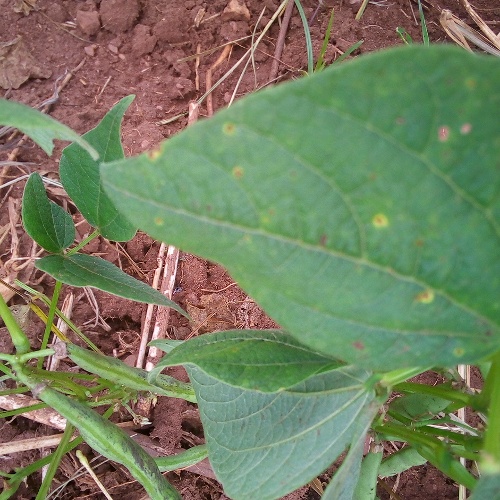
Leaf condition: bean_rust